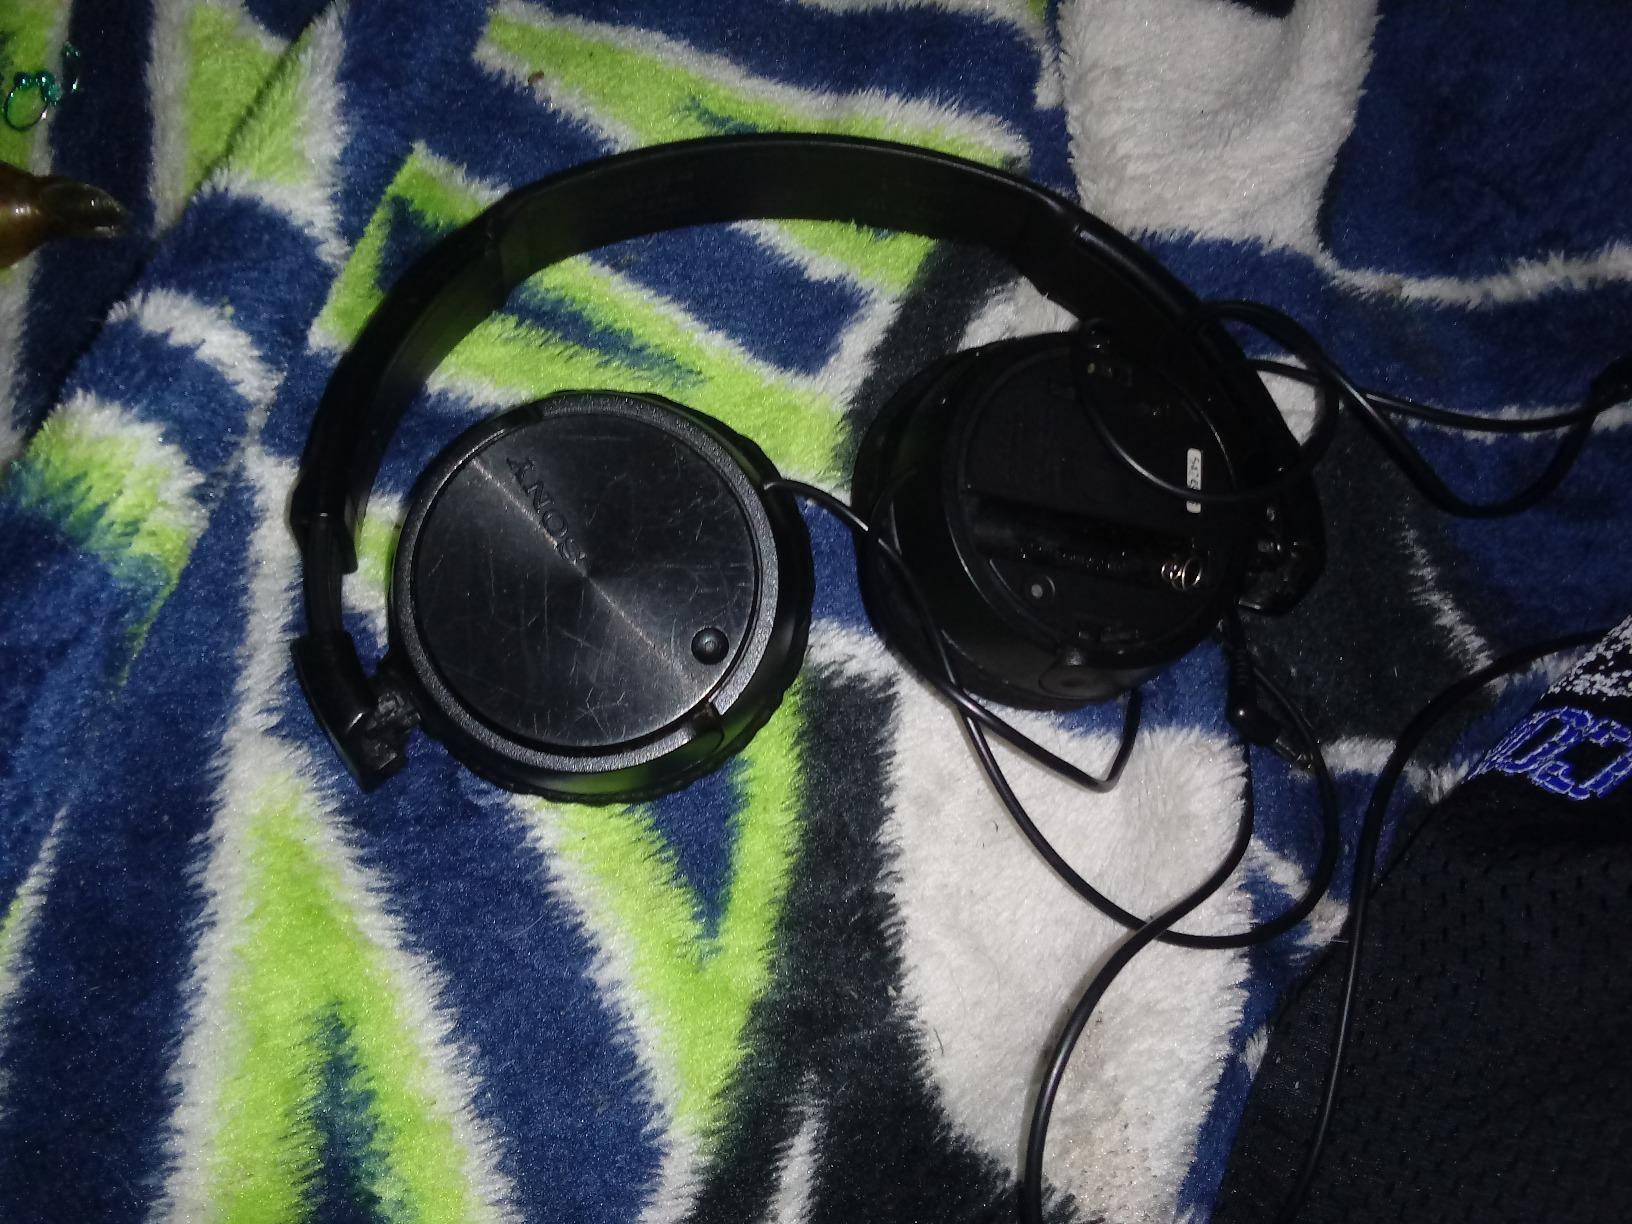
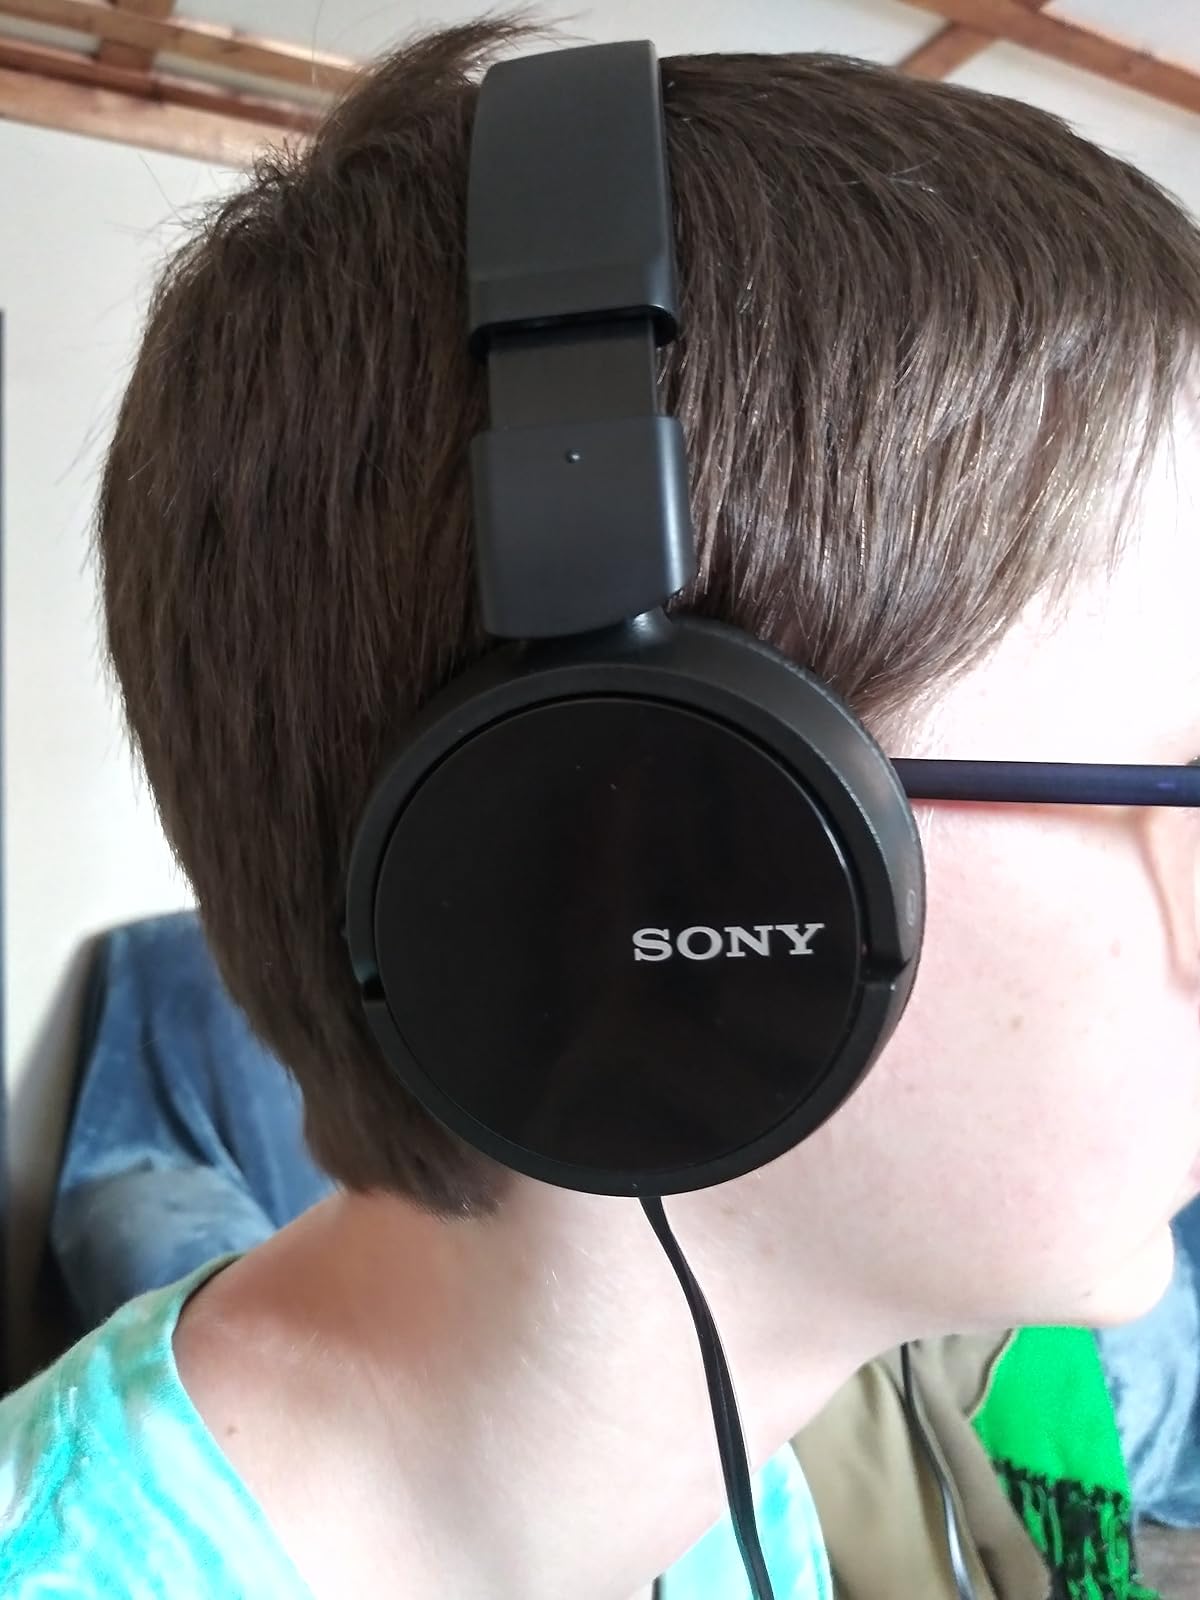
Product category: headphones
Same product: yes